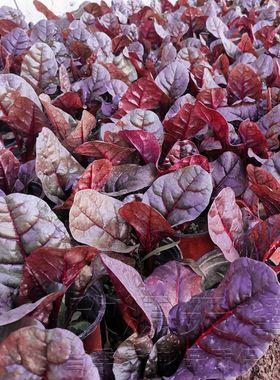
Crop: unknown
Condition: bean